Rev. Peter Sanborn House

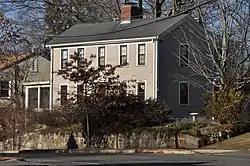

The Rev. Peter Sanborn House is a historic house at 55 Lowell Street in Reading, Massachusetts. The -story Federal style wood-frame house was built c. 1812 by Reverent Peter Sanborn, minister of the Third Parish Church and a significant community leader. It was purchased from Sanborn's estate in 1860 by Benjamin Boyce, a clockmaker and son-in-law of Daniel Pratt, a significant local businessman. It was modified by subsequent owners to add Victorian styling, but most of these changes were removed as part of restoration efforts in the late 20th century. The house has simple vernacular Federal styling.